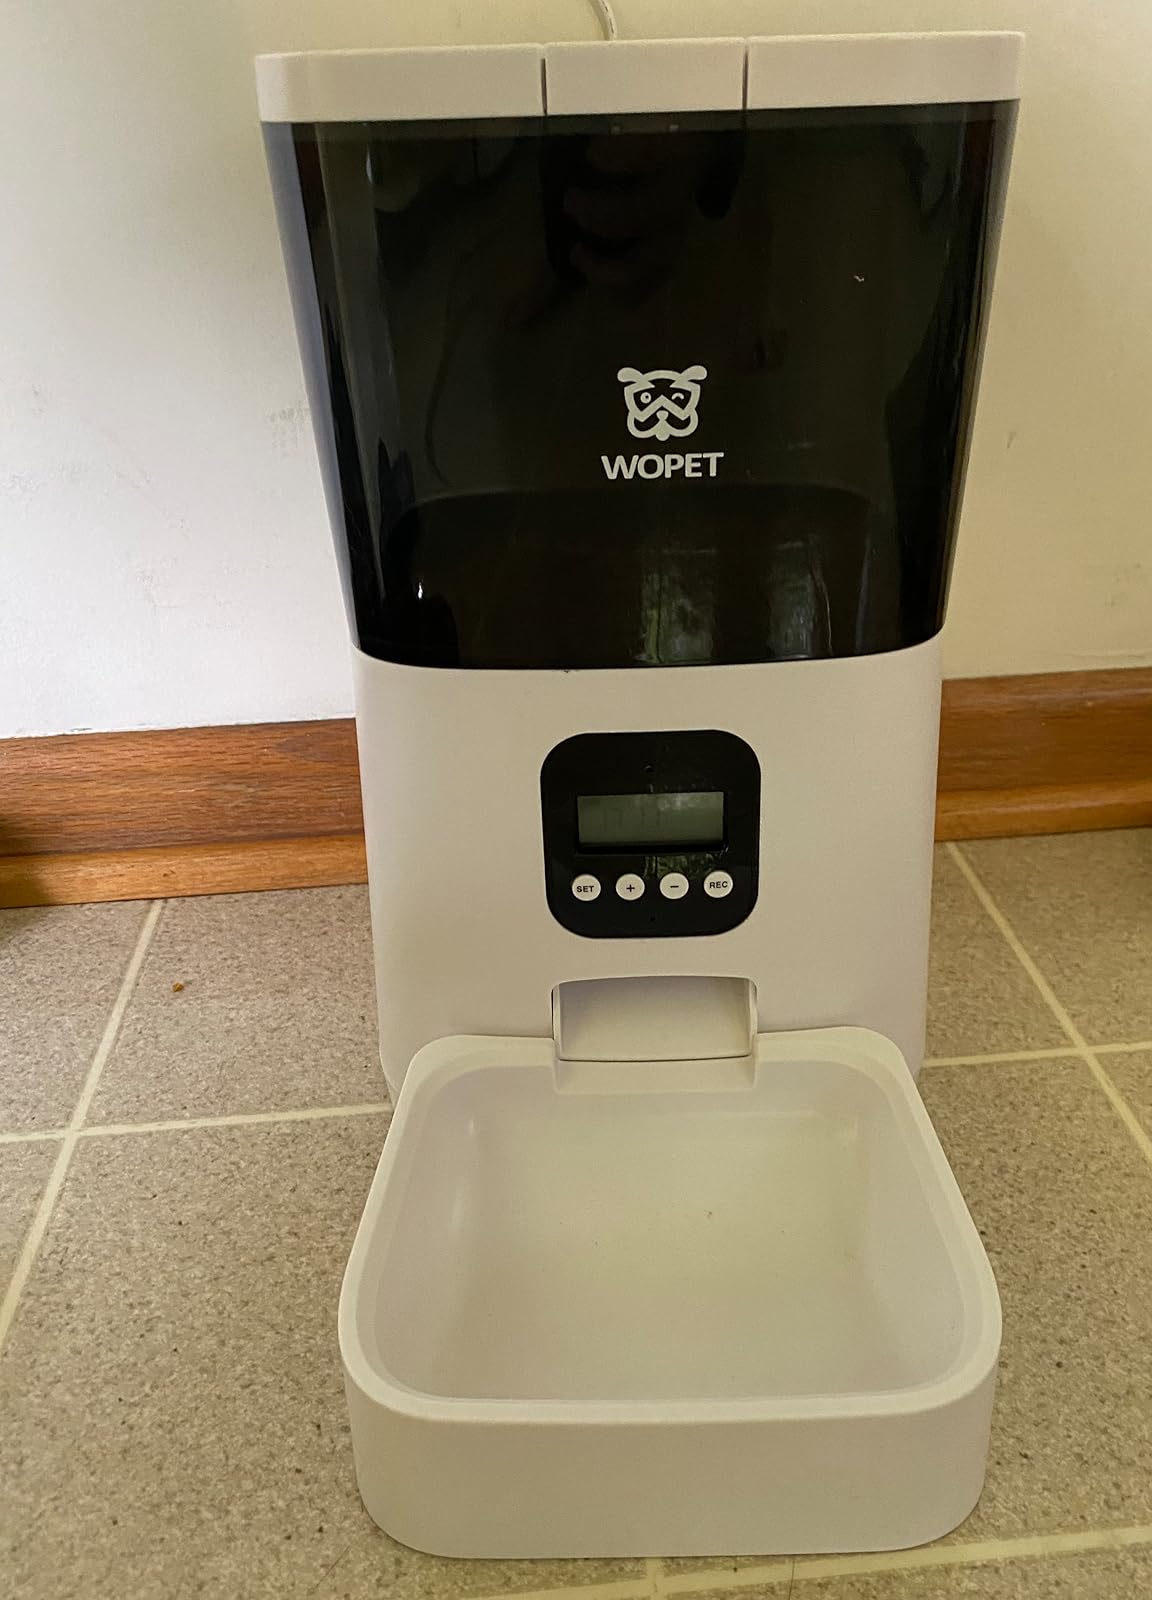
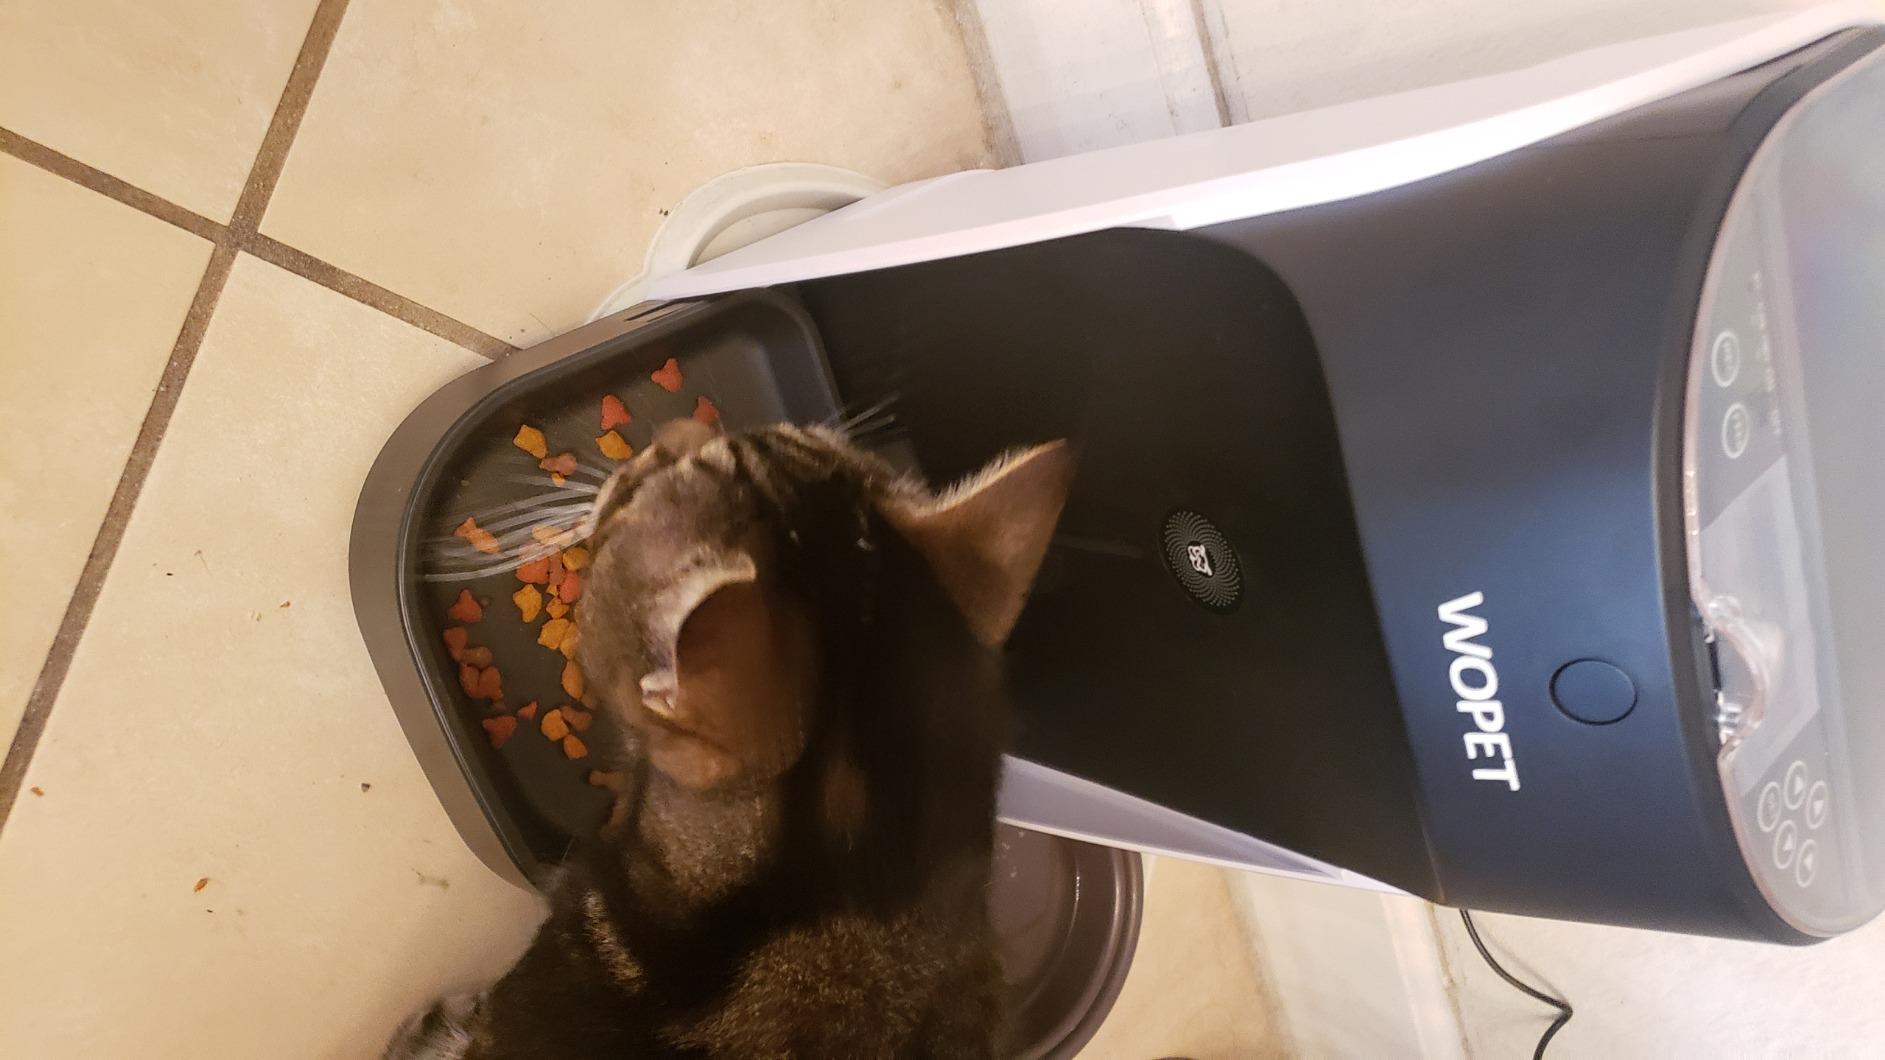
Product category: items_feeder
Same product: no